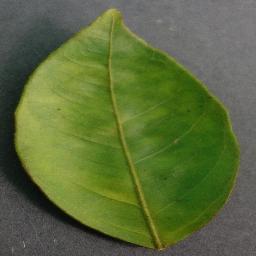
Label: Orange___Haunglongbing_(Citrus_greening)